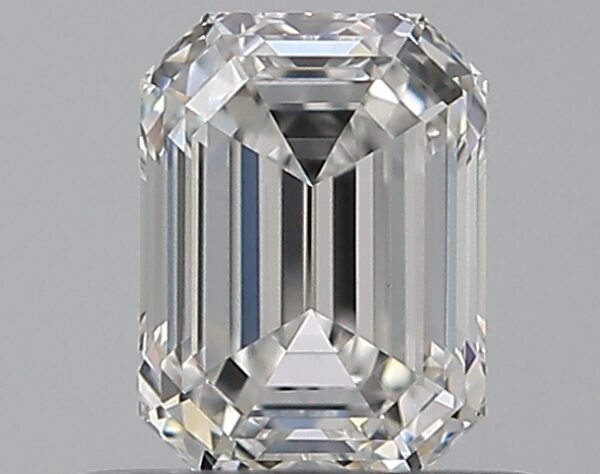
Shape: emerald
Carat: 0.53
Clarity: VVS2
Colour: F
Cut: EX
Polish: VG
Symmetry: VG
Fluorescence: F
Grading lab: GIA
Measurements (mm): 5.31 x 3.91 x 2.61